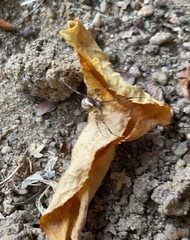
Species: Lactrodectus_hesperus